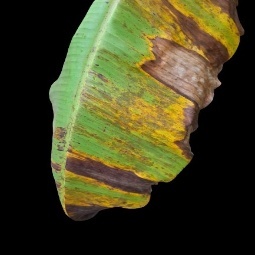
Label: Potassium